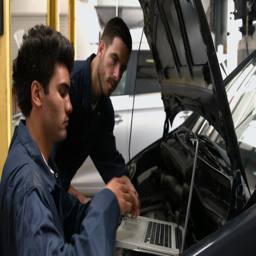
handsome mechanics overhauling a car in the garage